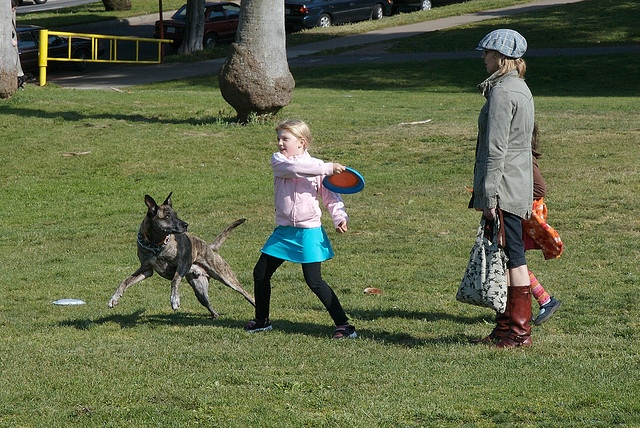
A person by a kid throwing a Frisbee to a dog.
A girl throwing a frisbee in the park with a dog ready to chase it
A family playing with a dog in a park.
A young girl throws a Frisbee for an excited dog as two other people walk close behind.
A girl throwing her frisbee so her dog can go catch it